White Horse Inn (Oakland, California)

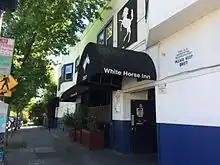
Close up of patio entrance.

Oakland and Berkeley became a prominent site for activism by the 1960s and 1970s. For example, the Free Speech Movement led marches down Telegraph Avenue and the Berkeley chapter of the Gay Liberation Front were founded during this time. Though the White Horse Inn was "never a hotbed of political action," "protesters and hippies" frequently met here. One patron noted many visitors had "long hair [and] attitude," and held views against the Vietnam War. In September 1970, the bar witnessed a sit-in protest and boycott because the bar refused to distribute "Gay Sunshine", a gay liberation-oriented newspaper, and prohibited gay couples from showing physical affection. Berkeley GLF founder Nicholas F. Benton instead hosted "People's Alternative" dance parties as a response to what radical activists saw as the "cynical and apolitical" atmosphere of the White Horse Inn. Radical activists saw bars like the White Horse as "symbols of oppression, rather than as safe harbors." Resolution to the September protests came when the bar met some of the protestors' concessions including permitting slow dancing, reversing bans on over one hundred GLF members, and allowing distribution of "Gay Sunshine".